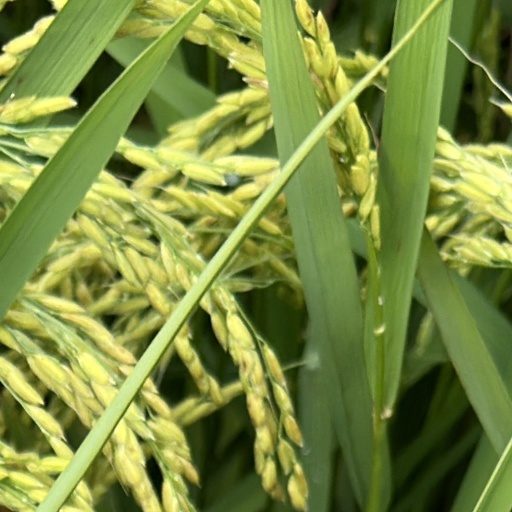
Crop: rice